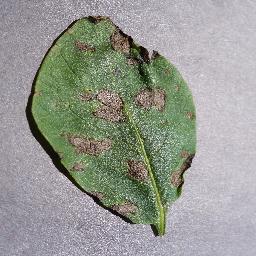
Label: Potato___Early_blight